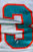
Number: 3